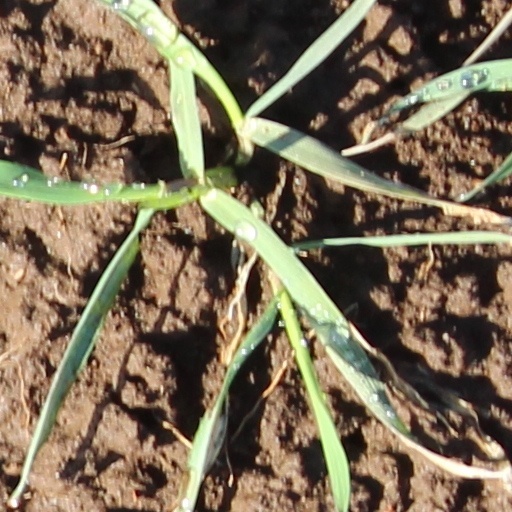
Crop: wheat